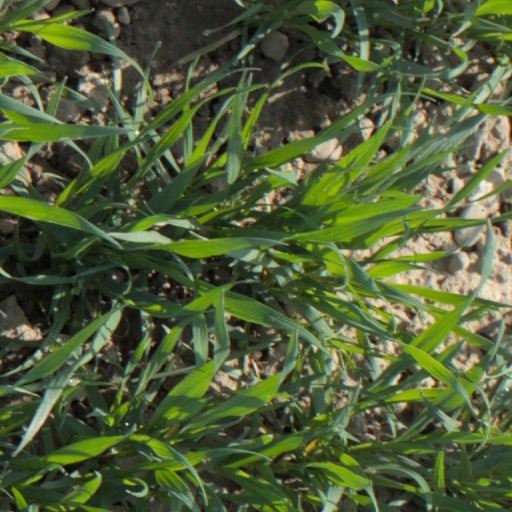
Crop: wheat